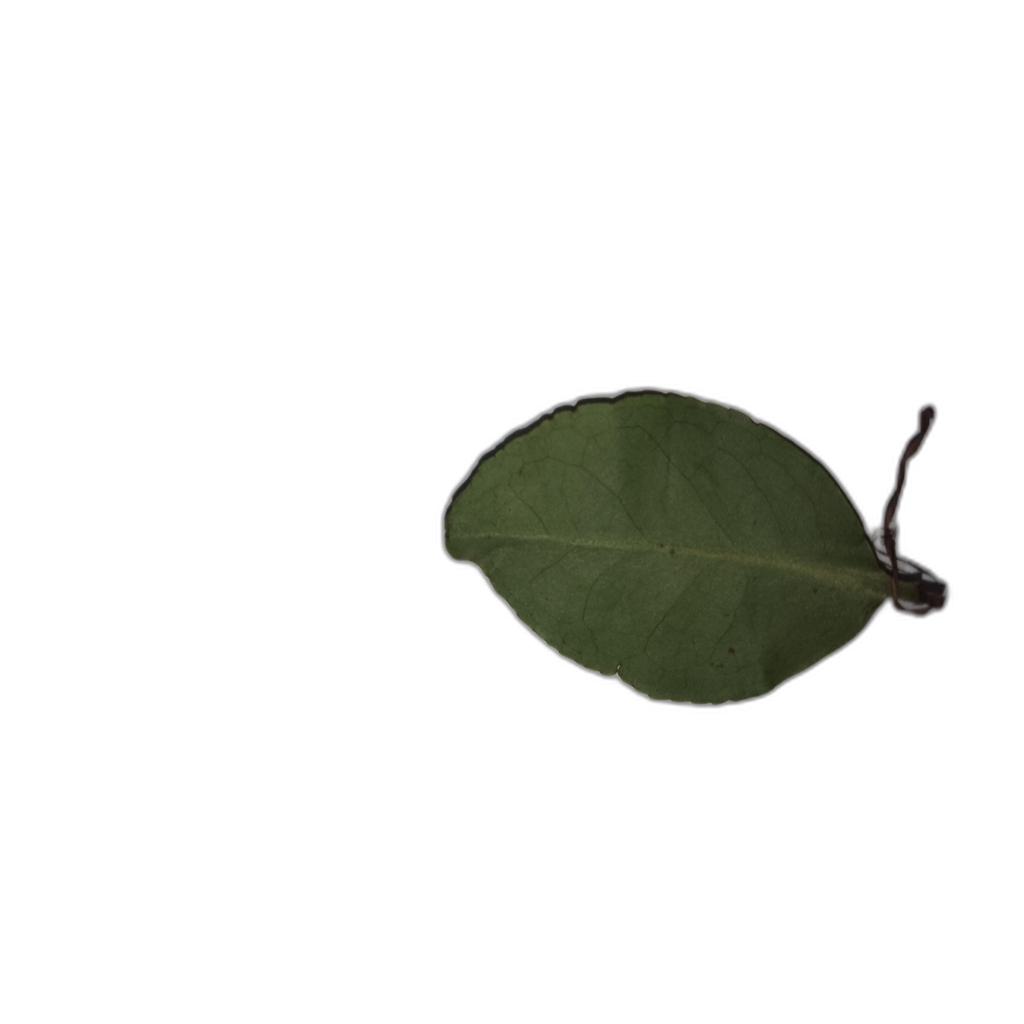
Label: Healthy